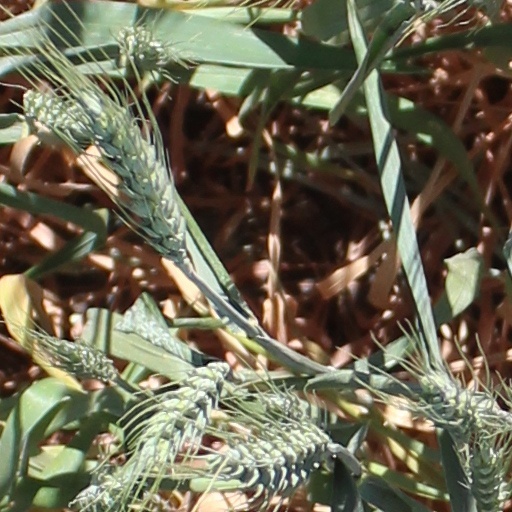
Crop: wheat